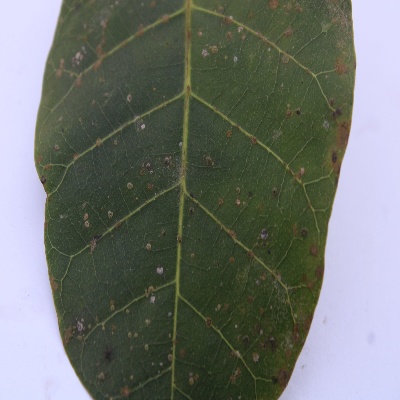
Crop: Cashew
Condition: red rust